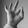
ASL letter: F